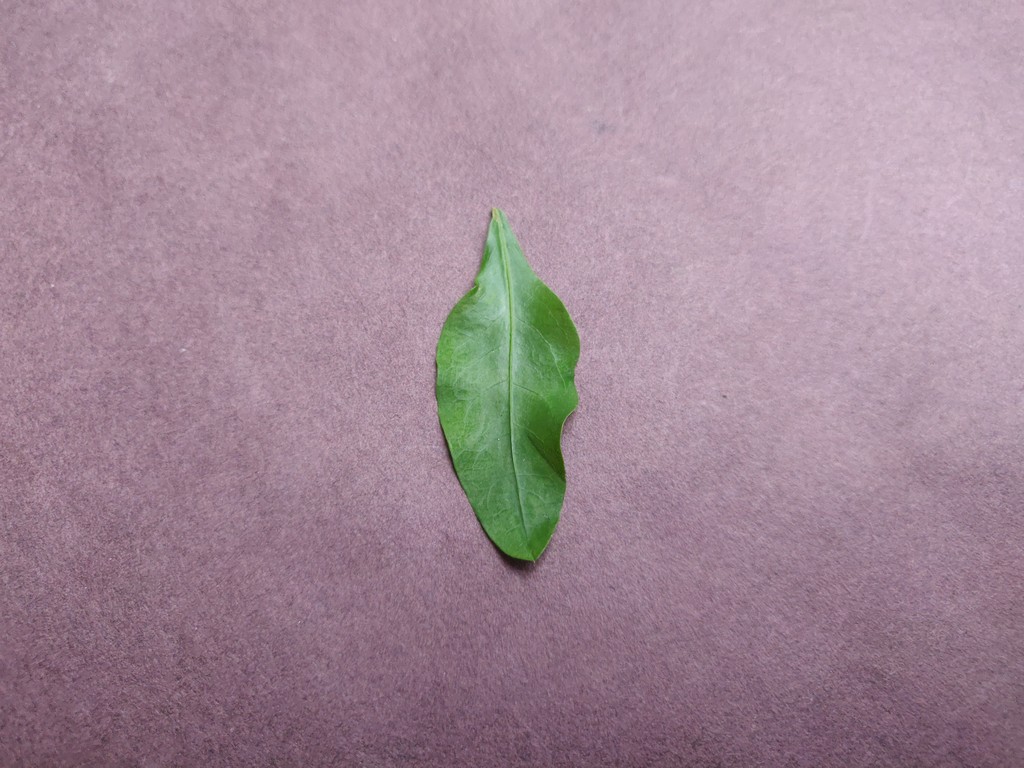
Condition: Healthy
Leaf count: single
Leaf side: front